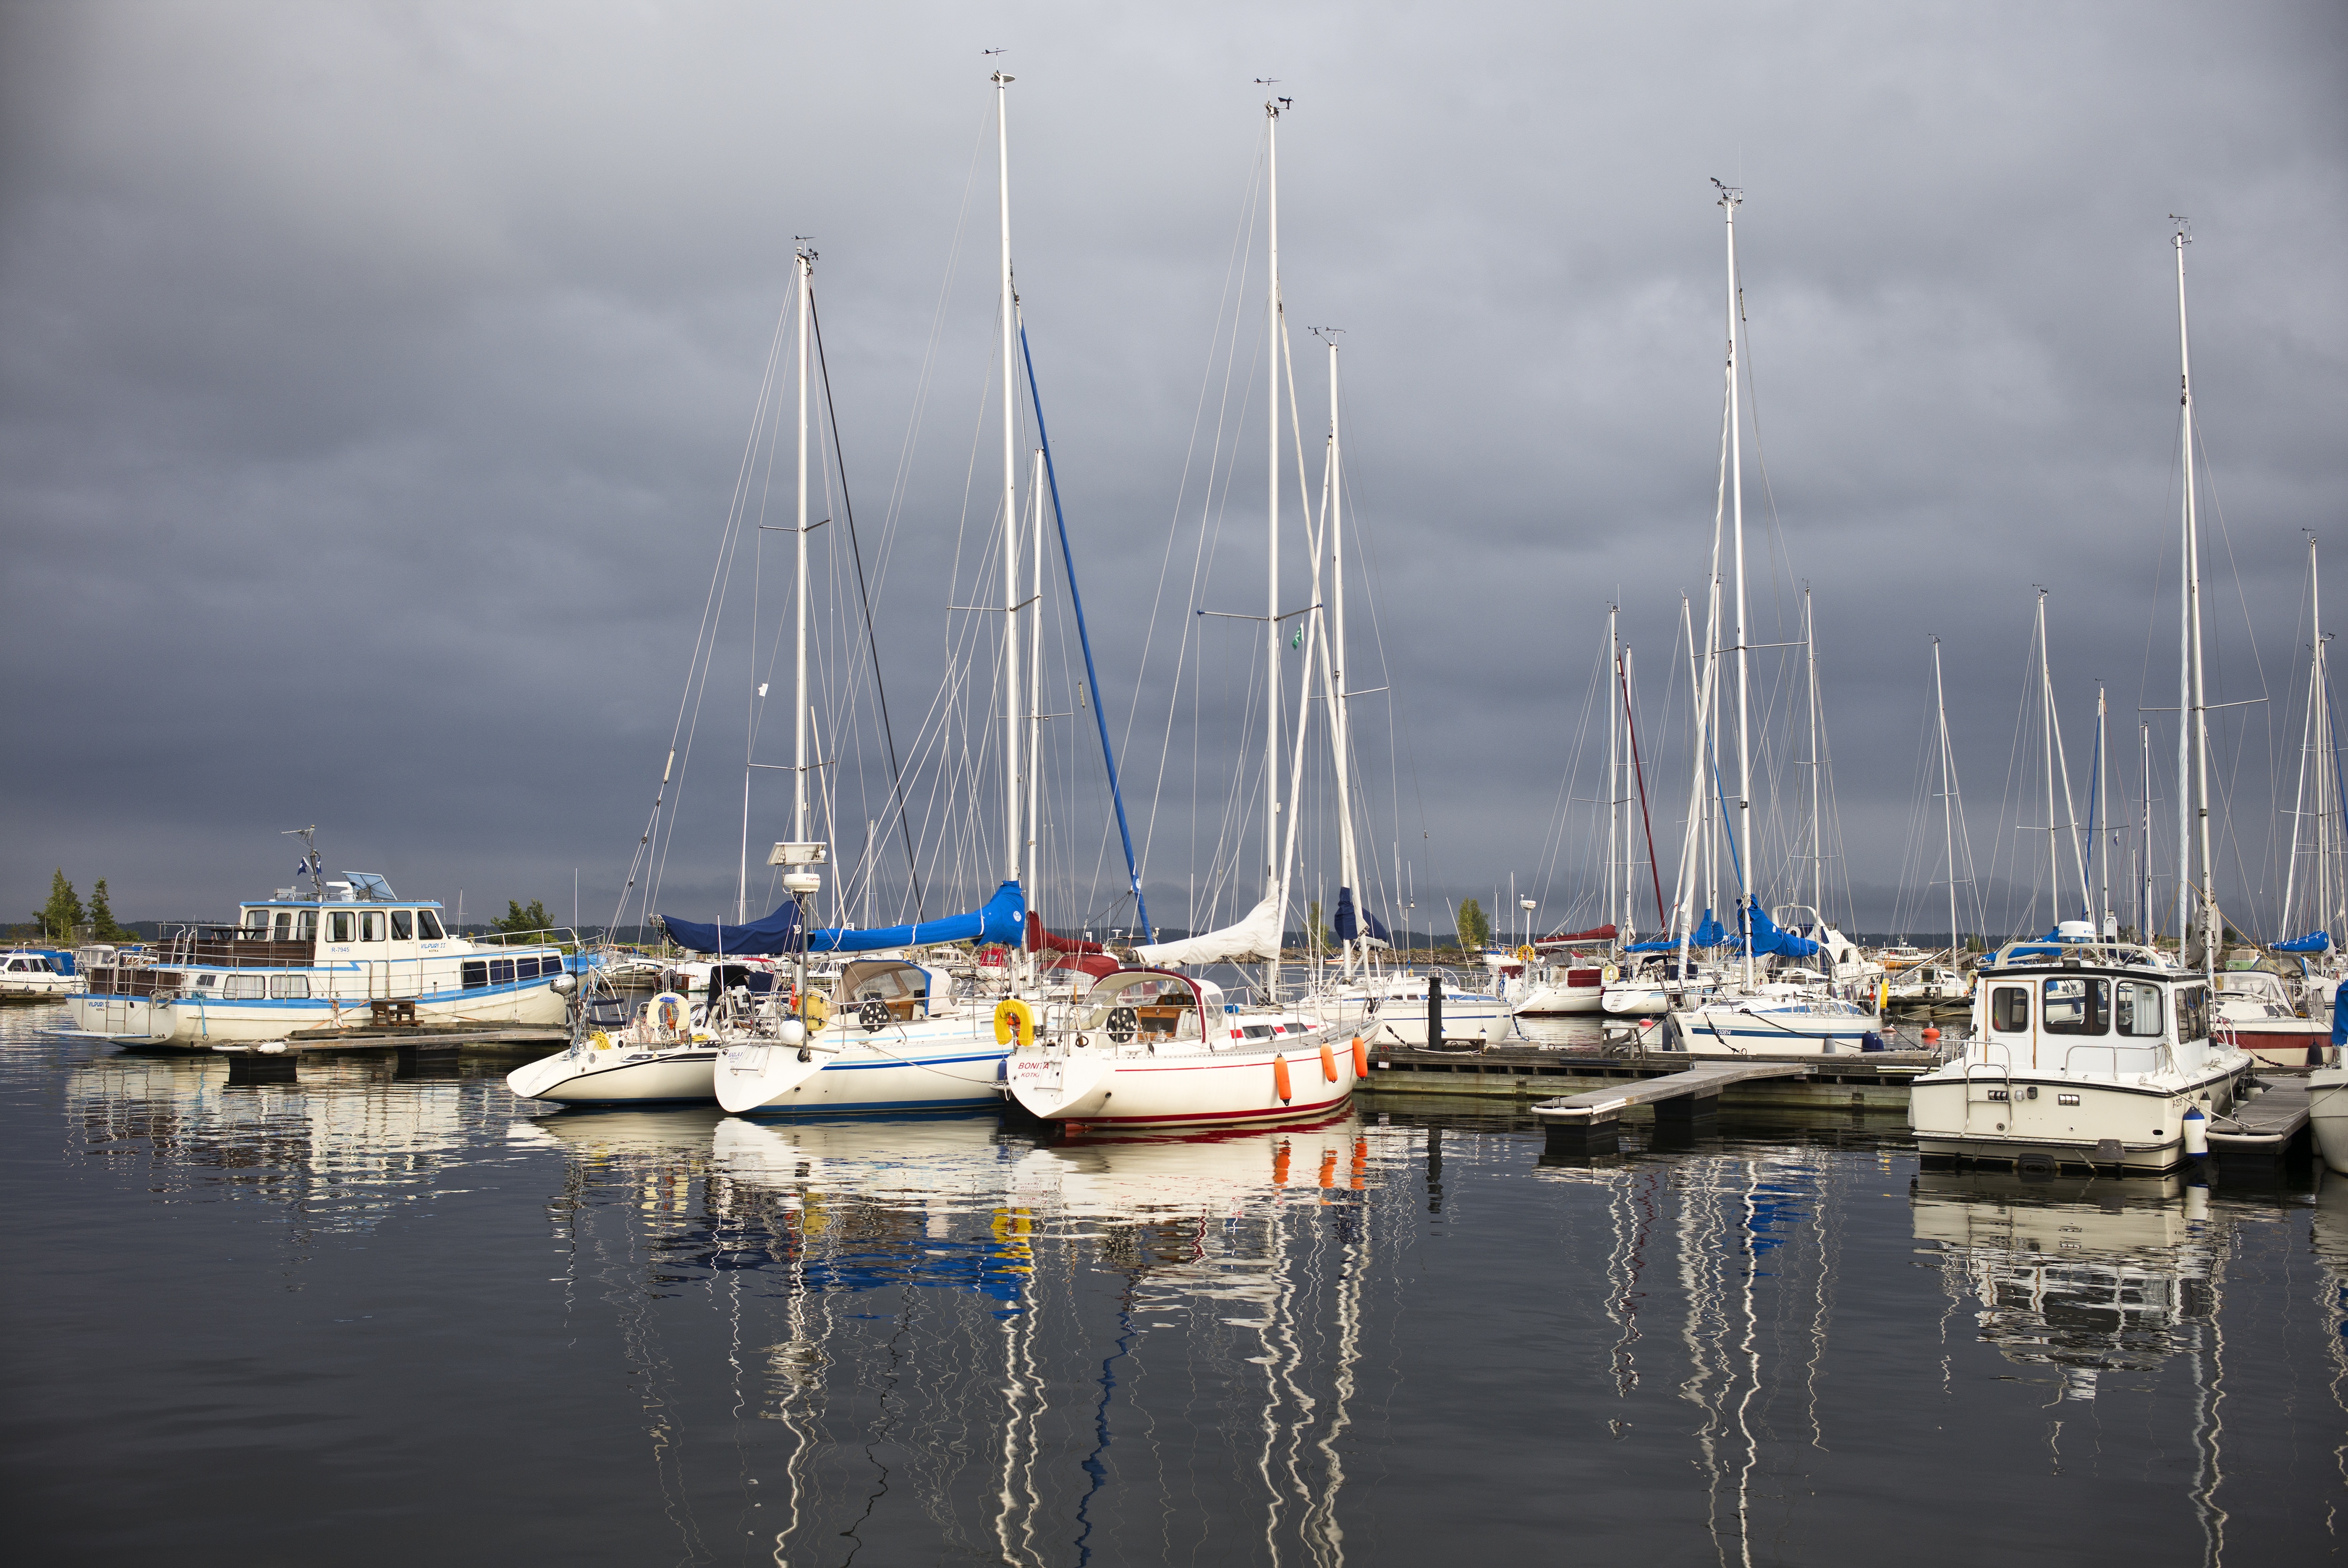
sea, water, dock, boat, reflection, vehicle, mast, sailing, bay, harbor, marina, port, sailboat, sail, watercraft, finnish, the baltic sea, sapokka, marine boat